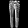
Label: Trouser